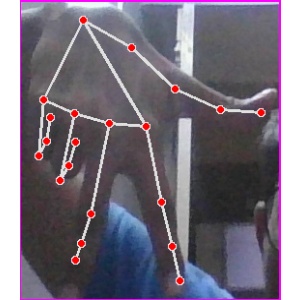
अक्षर: ग